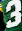
Number: 3